George Sykes

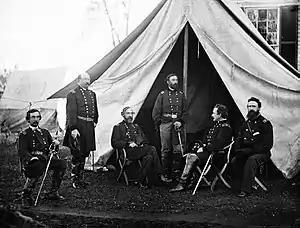
Commanders of the Army of the Potomac: Gouverneur K. Warren, William H. French, George G. Meade, Henry J. Hunt, Andrew A. Humphreys and George Sykes in September 1863

At the Battle of Gettysburg, Sykes' corps fought in support of the beleaguered III Corps on the Union left flank. In his 1st Division (Brig. Gen. James Barnes), the fabled defense of Little Round Top was led by brigade commander Col. Strong Vincent and the 20th Maine Infantry under Col. Joshua Lawrence Chamberlain. His 3rd Division, the Pennsylvania Reserves, led by Brig. Gen. Samuel W. Crawford, attacked from Little Round Top, drove the Confederates across the "Valley of Death" and ended the deadly fighting in the Wheatfield.